Hakuto Shrine

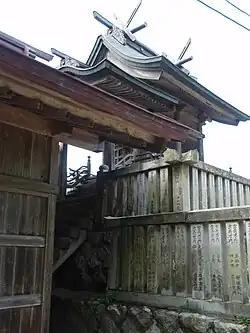
Hakuto Shrine "honden"

is a Shinto shrine in Tottori, Tottori Prefecture, Japan. The shrine is dedicated to the Hare of Inaba, a legend originating in ancient Inaba province. In 1937, its trees were designated a Natural Monument.